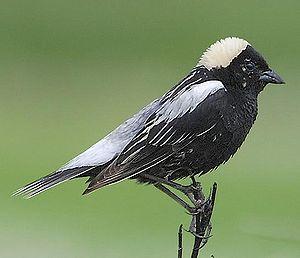
Le Goglu commun ou Bobolink est une espèce de passereau chanteur de la famille des ictéridés.
La province de Formosa est une province de l'Argentine, située au nord-est du pays. Elle est bordée à l'ouest par la province de Salta, au sud par celle de Chaco et à l'est comme au nord par le Paraguay. Sa capitale est Formosa.
Les Icteridae sont une famille de passereaux du continent américain, réparti de 29 genres et 109 espèces. Leur allure rappelle parfois celle des sturnidés.